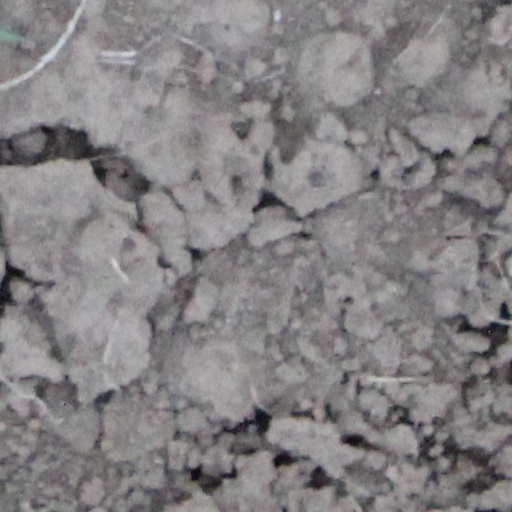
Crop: wheat